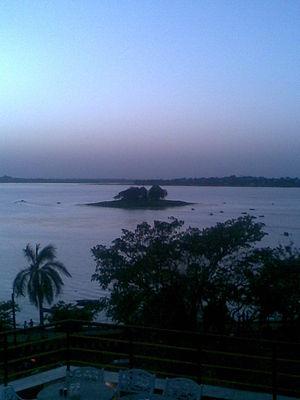
Cet article recense les zones humides d'Inde concernées par la convention de Ramsar.